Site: brandenburg
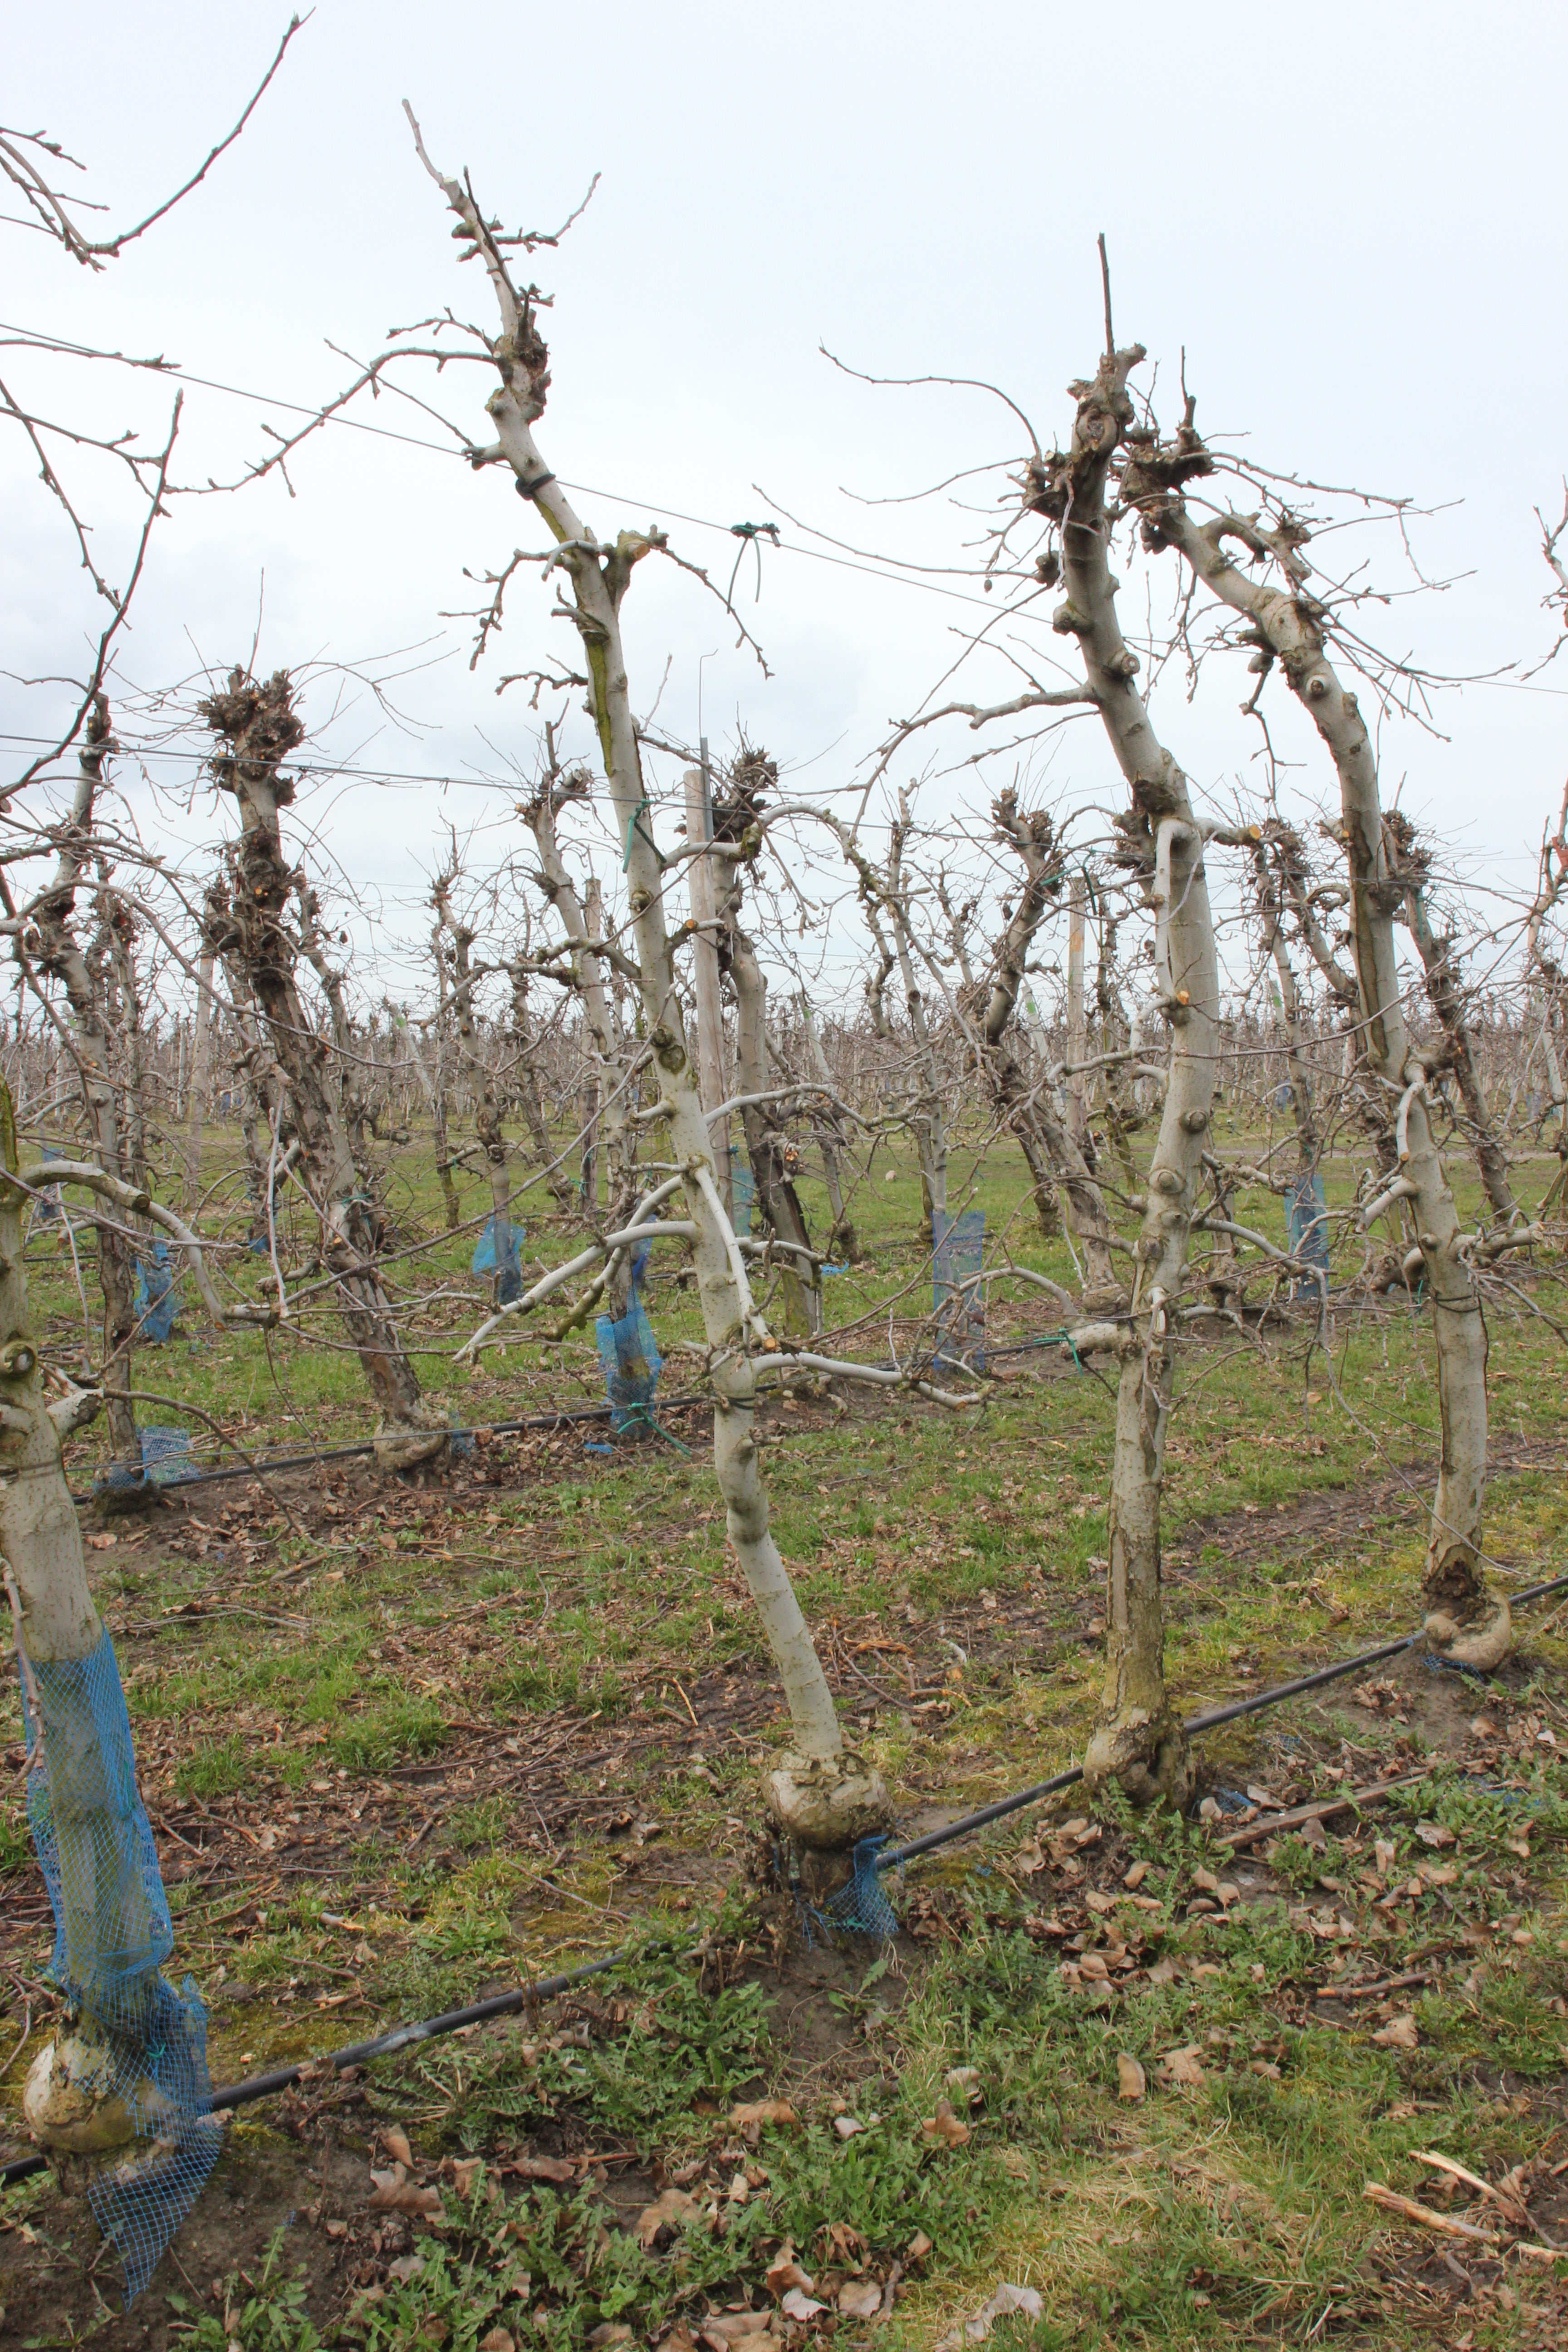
Growth stage (BBCH 01): Bud development